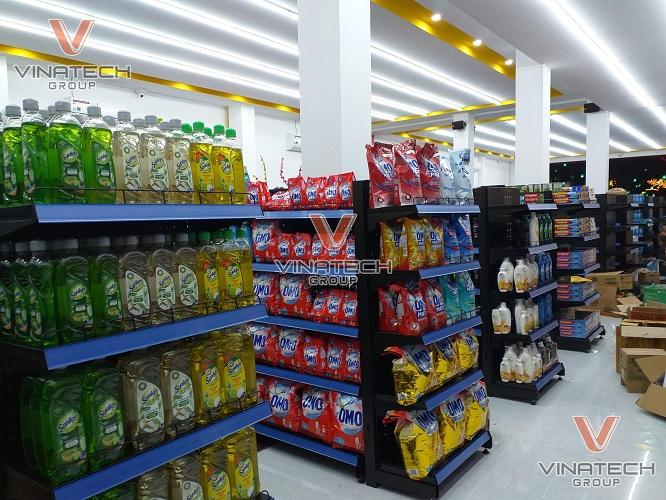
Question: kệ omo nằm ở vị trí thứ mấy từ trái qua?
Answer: kệ omo nằm ở vị trí thứ hai từ trái qua